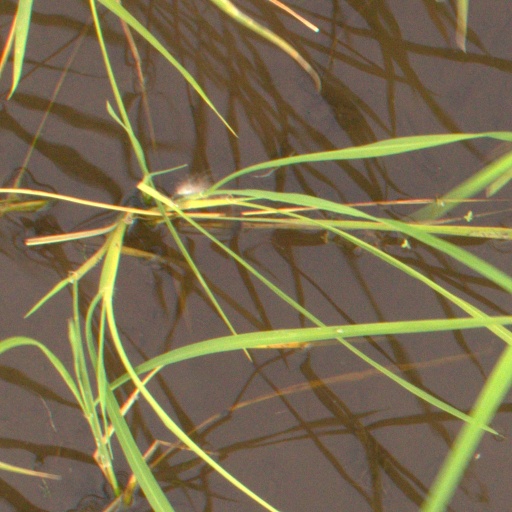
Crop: rice